A Trampwoman's Tragedy

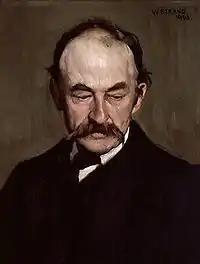
Portrait of Hardy by William Strang, 1893

"A Trampwoman's Tragedy" is a 1903 narrative poem in 104 lines by Thomas Hardy. Hardy ranked the poem highly amongst his works, and came to believe that it was "upon the whole his most successful poem."